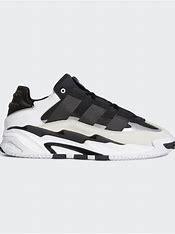
Brand: adidas
Model: originals Adidas Originals Niteball